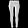
Label: Trouser